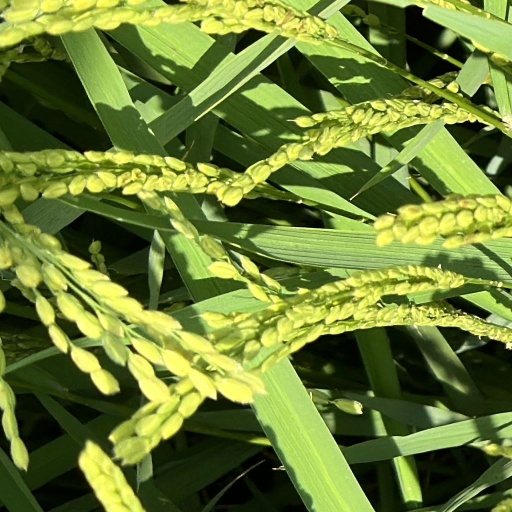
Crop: rice